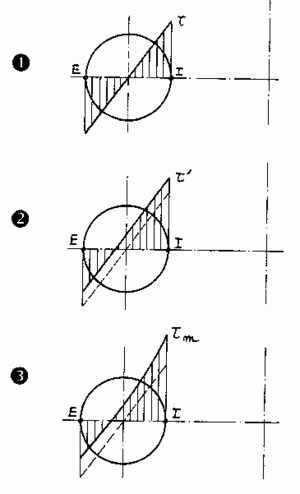
contraintes tangentielles Dessin original de Jean-Jacques MILAN, reproduction libre
Parmi les ressorts hélicoïdaux, il existe :